Meg Ryan

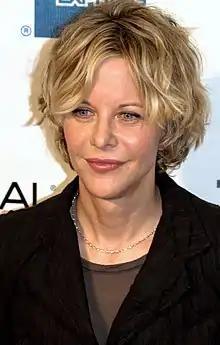
Ryan at the 2009 Tribeca Film Festival

Margaret Mary Emily Anne Hyra (born November 19, 1961), known by her stage name Meg Ryan, is an American actress. Known for playing quirky, charismatic women since the late 1980s, Ryan is particularly recognized for her leading roles in romantic comedies, a genre she dominated during the 1980s and 1990s. Dubbed "America's Sweetheart" by the media, she became one of Hollywood's most bankable stars of the latter decade.